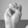
ASL letter: M